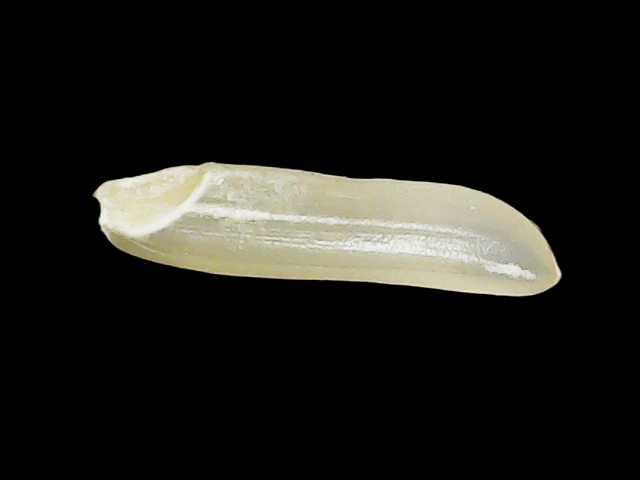
Rice variety: Binadhan25